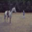
Label: horse